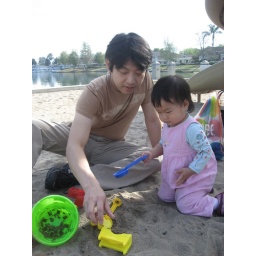
playing sand by the lake